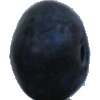
Label: Blueberry 1